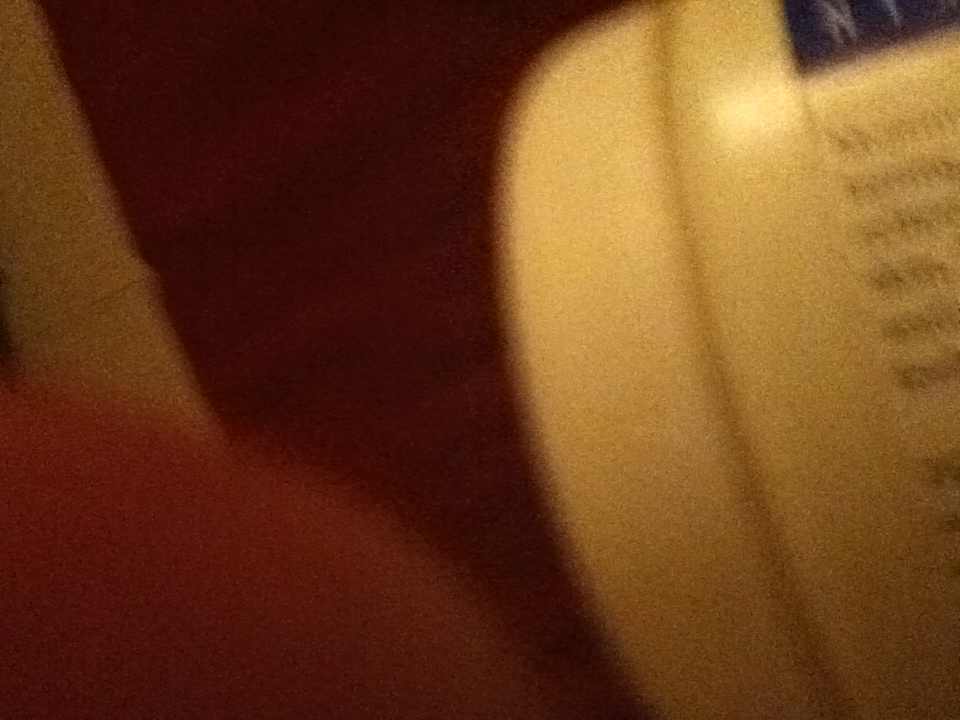Question: What's the name of that please?
Answer: unanswerable